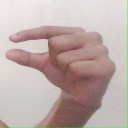
अक्षर: ग